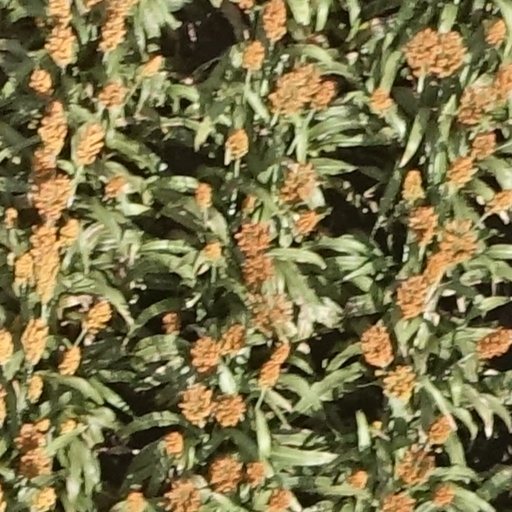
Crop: sorghum